Beneteau Figaro 2

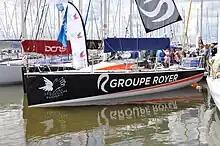
Figaro 2

The Figaro 2 is a racing keelboat, built predominantly of glassfibre, carbon fibre and Airex foam. It has a 7/8 fractional sloop rig, with a deck-stepped mast, two sets of 20° swept spreaders and a carbon fibre mast with an aluminium boom with stainless steel rod standing rigging. The hull has a plumb stem, an open reverse transom, twin internally mounted spade-type rudders controlled by a tiller and a fixed fin keel with a swept, weighted bulb. It displaces and carries of ballast. The ballast consists of lead in the keel and two lateral hull water ballast tanks, which each hold .